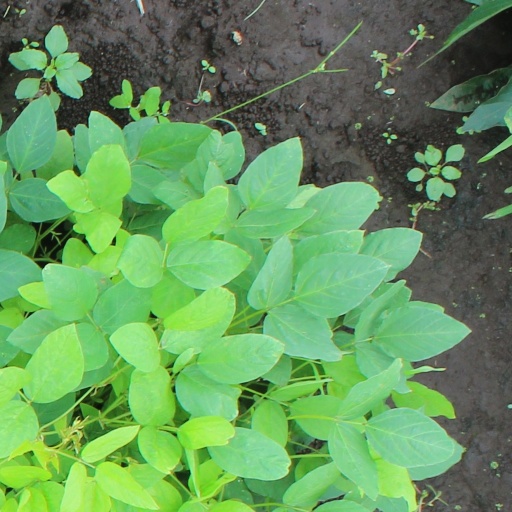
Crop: soybean